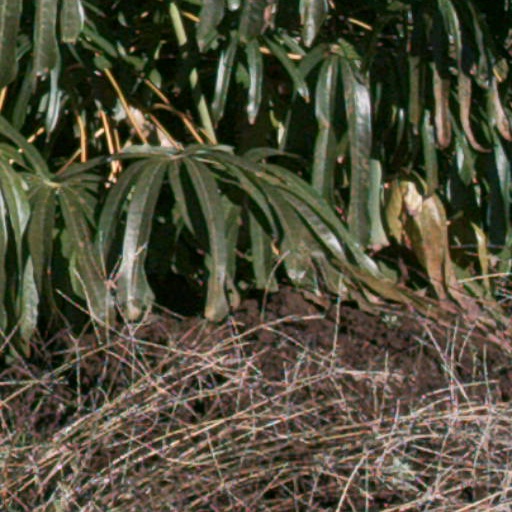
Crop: cassava